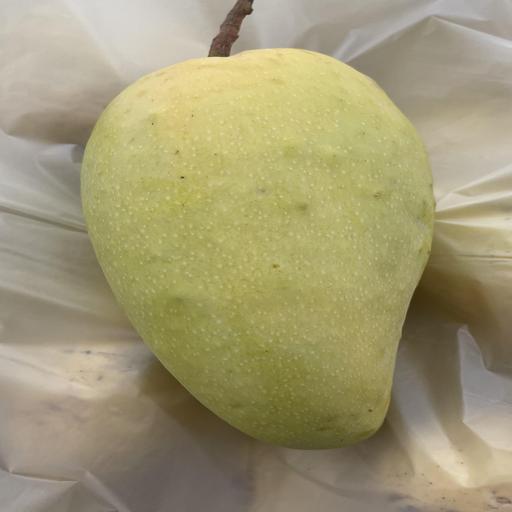
Crop type: Mango Golden Queen